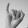
ASL letter: I